Orang Seletar

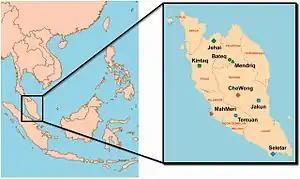
Geographical location of Orang Seletar (located in Johor) and other Orang Asli communities in Peninsular Malaysia.

For a long time, the Seletar people have been practicing a nomadic way of life within the mangrove forests and marshes along the Tebrau Reach, as well as at the mouths of rivers that flows into it. They lived on both sides of the strait, freely moving from one shore to the other, despite the existence of a border between Singapore and Malaysia. The width of the Straits of Johor in any place does not exceed 2 km, and in some places does not exceed 500 meters. Such a narrow strip of water has never been a hindrance to sea nomads.